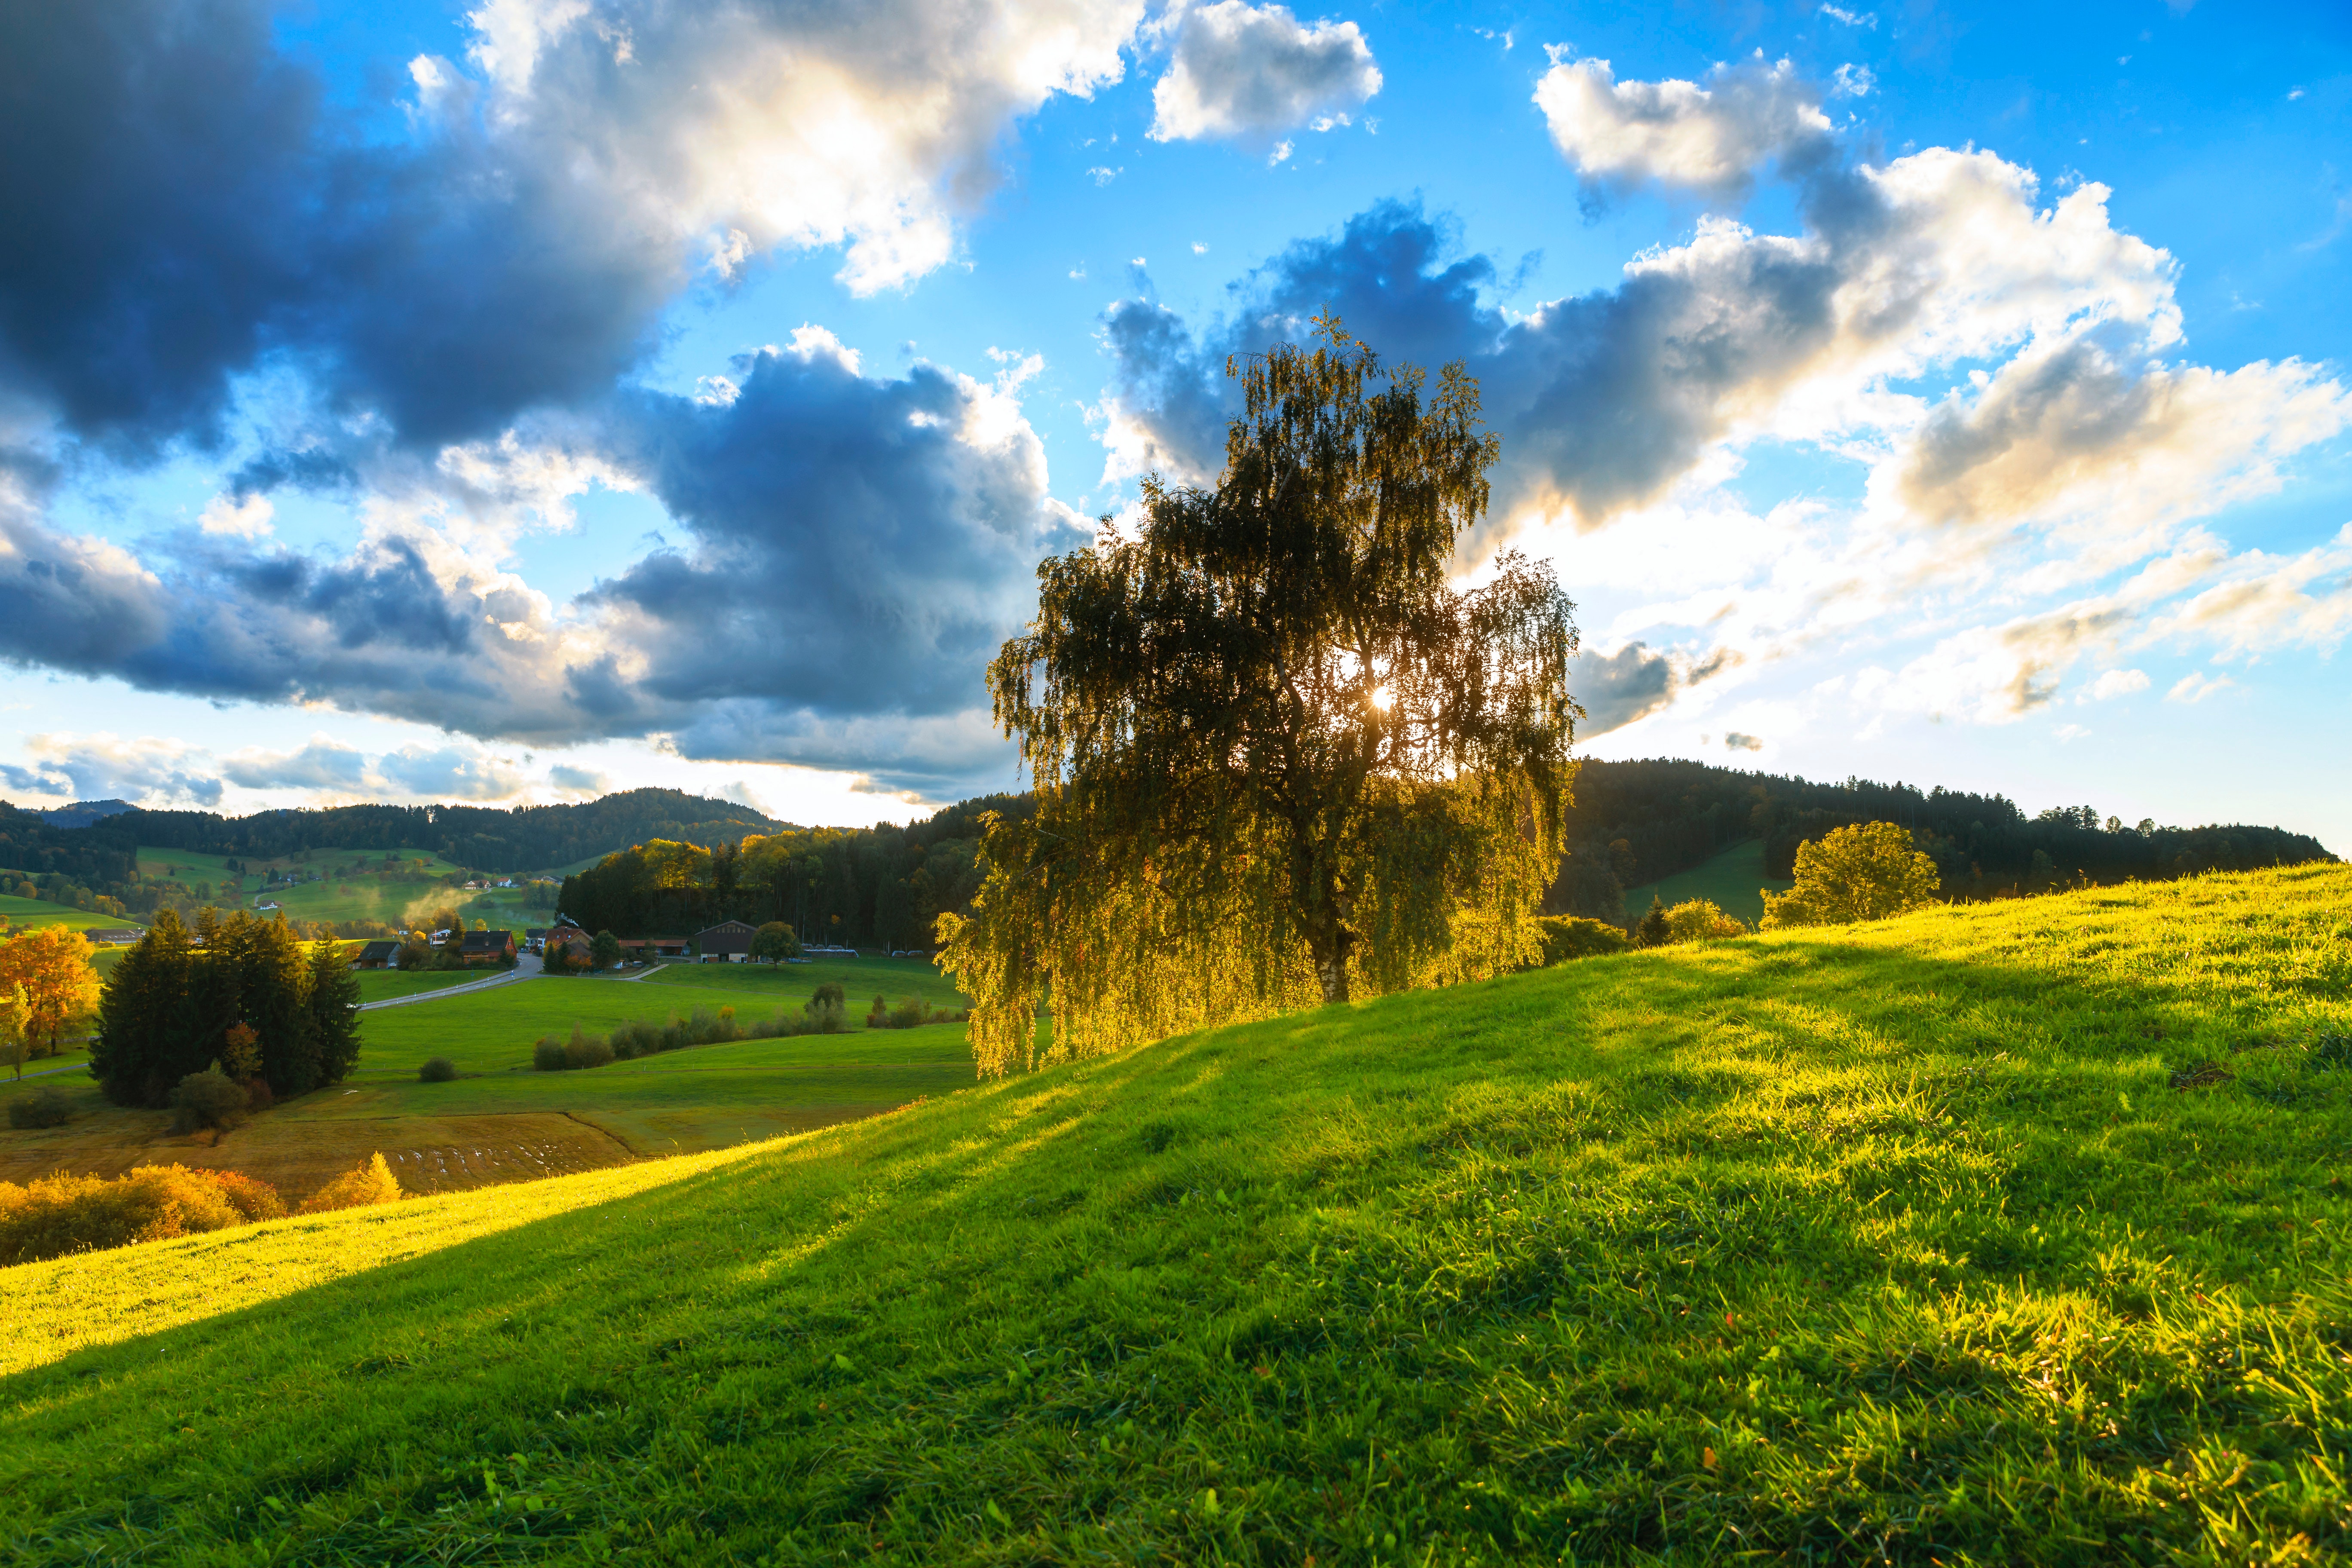
sky, natural landscape, nature, green, cloud, grassland, blue, grass, pasture, meadow, hill, natural environment, tree, sunlight, light, daytime, field, rural area, landscape, spring, morning, summer, cumulus, grass family, mountain, plant, photography, plain, meteorological phenomenon, lawn, land lot, landscaping, horizon, farm, prairie, house, mount scenery, wildflower